Westfield, Cumbernauld

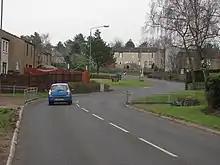
Westfield Drive

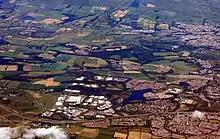
Westfield from the air

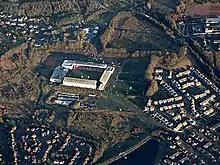
Westfield including Broadwood Stadium with Broadwood Loch at the bottom between Blackwood on the left and Collingwood on the right. Smithstone is at the top left. Top right is part of St. Maurice's High School and its playing field. Below that in the green circular area in the centre of the houses is the site of the original Westfield Farm.

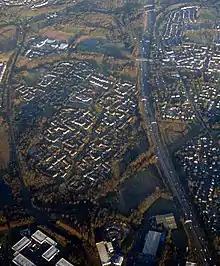
residential Westfield between the industrial estate and Balloch

Westfield is an area of the town of Cumbernauld in Scotland. Westfield is a popular residential area originally built by Cumbernauld Development Corporation in the late 1970s and early 1980s (construction began 1975). It comprises a residential area and a large industrial estate.